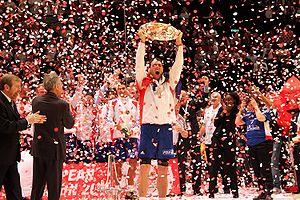
Jérôme Fernandez, né le 7 mars 1977 à Cenon, est un ancien joueur de handball international français reconverti entraîneur. Il mesure 1,99 m pour 106 kg et évoluait au poste d'arrière gauche en équipe de France et en clubs.
Le Championnat d'Europe masculin de handball 2010 est la neuvième édition de la compétition, organisée par la Fédération européenne de handball et qui met aux prises les meilleures équipes nationales masculines européennes de handball. L'édition 2010 du championnat d'Europe s'est déroulée du 19 au 31 janvier 2010 en Autriche.